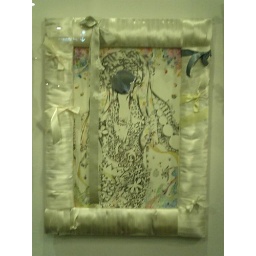
girl who has a mirror face in ribbons